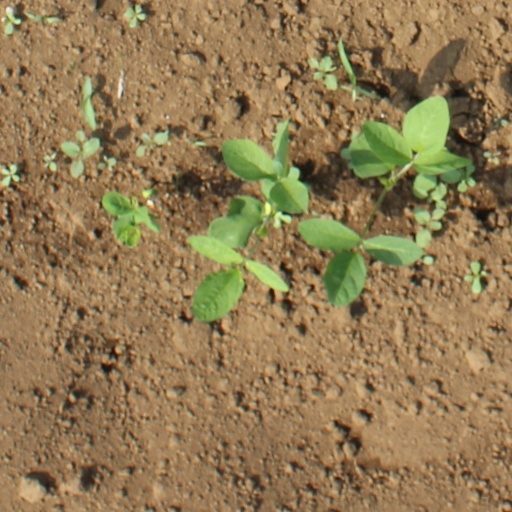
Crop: soybean